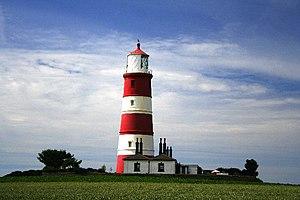
Le phare d'Happisburgh est un phare situé dans le village côtier d'Happisburgh, dans le comté du Norfolk en Angleterre. Il est le seul phare exploité de façon indépendante en Angleterre et il est aussi le plus vieux de l'Est-Anglie.